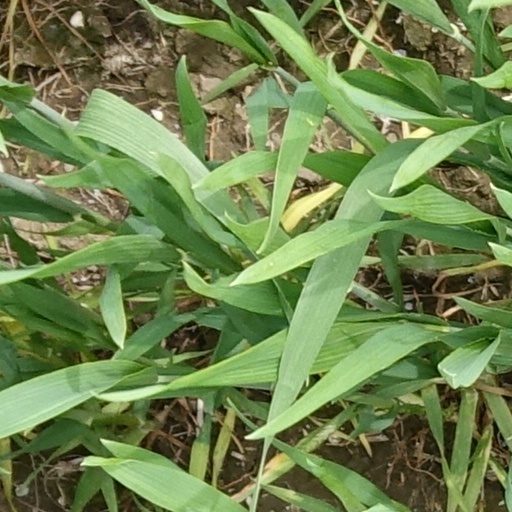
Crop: wheat